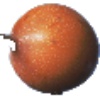
Label: granadilla